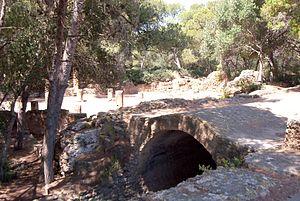
Cryptoportique entre la Basilique Sainte Salsa et le forum — Tipaza, Algiers.
Tipasa de Maurétanie est un site archéologique situé sur le territoire de la commune de Tipaza en Algérie, qui conserve les ruines d'une ville romaine. Le site a été classé patrimoine mondial de l'humanité par l'UNESCO en 2002 en décrivant le site comme " l'un des plus extraordinaires complexes archéologiques du Maghreb " reflétant de manière très significative les contacts entre les berbères et les vagues de colonisation punique et romaine entre le VIᵉ siècle av. J.-C. et le VIᵉ siècle de notre ère.